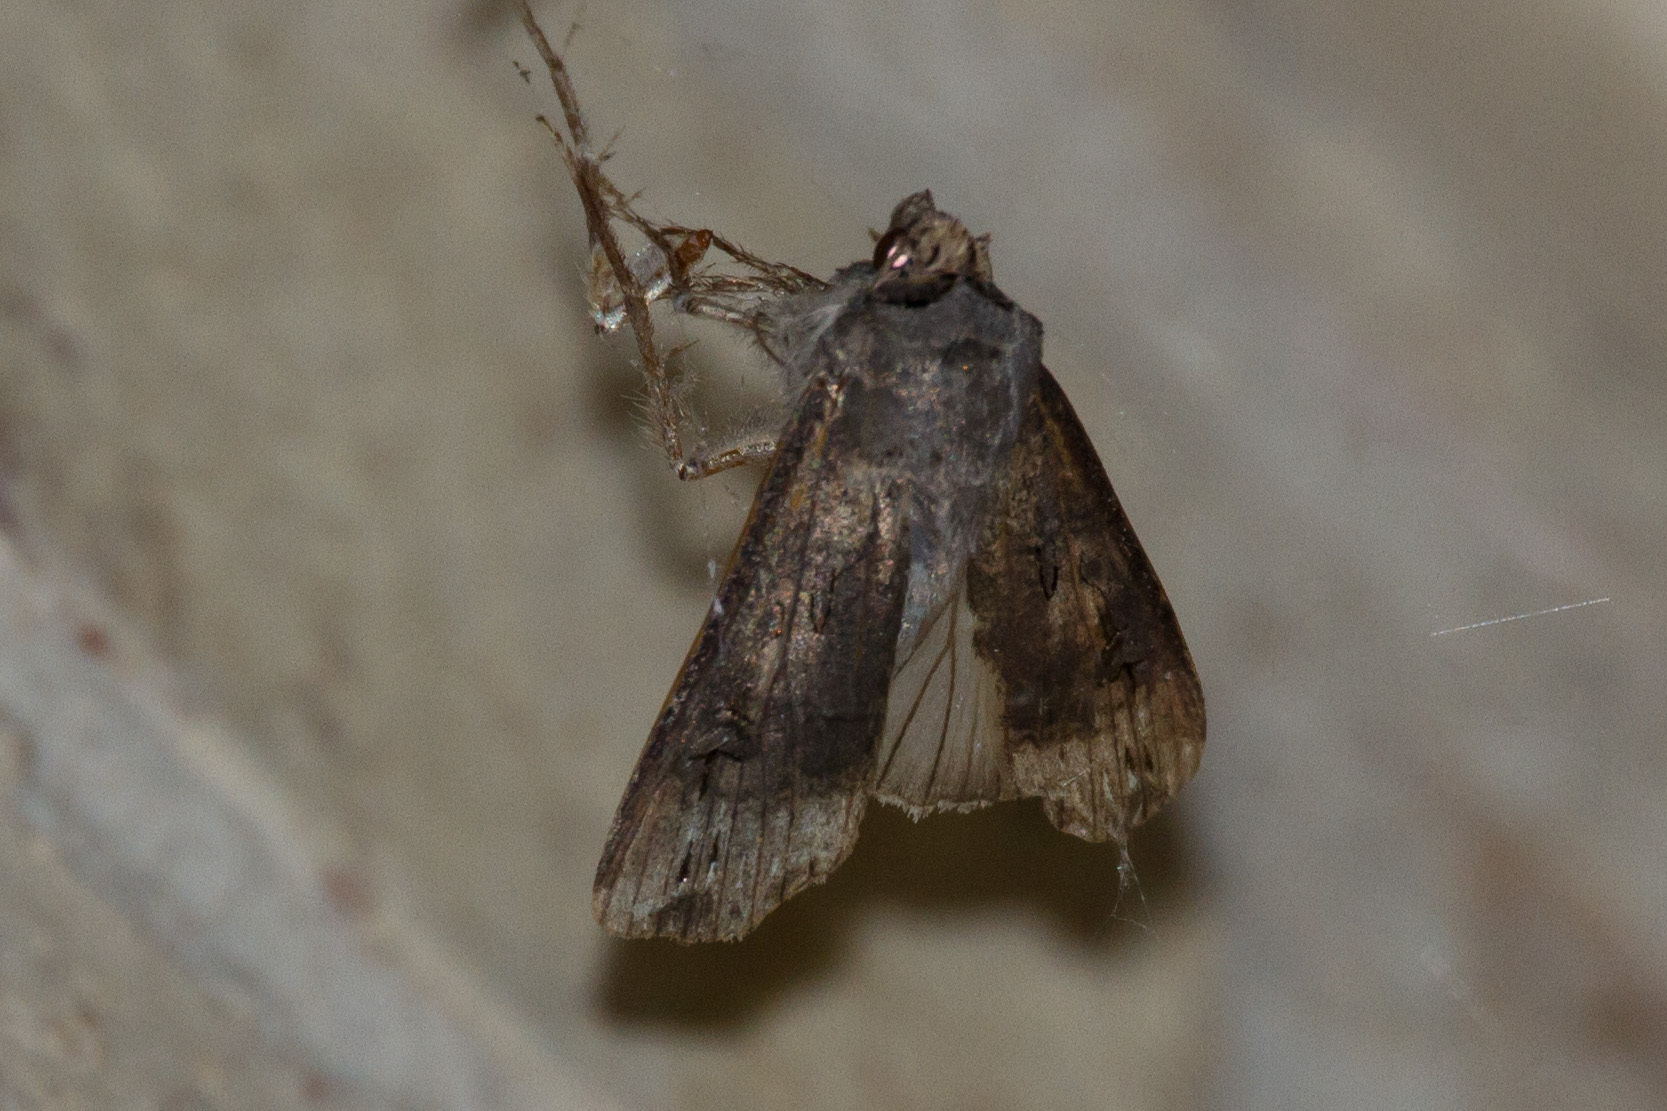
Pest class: cutworms